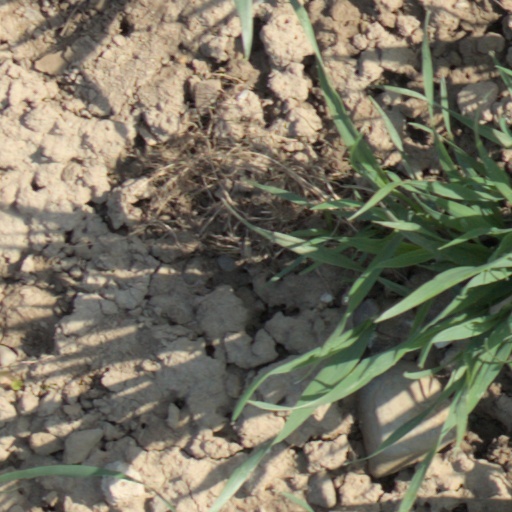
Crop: wheat